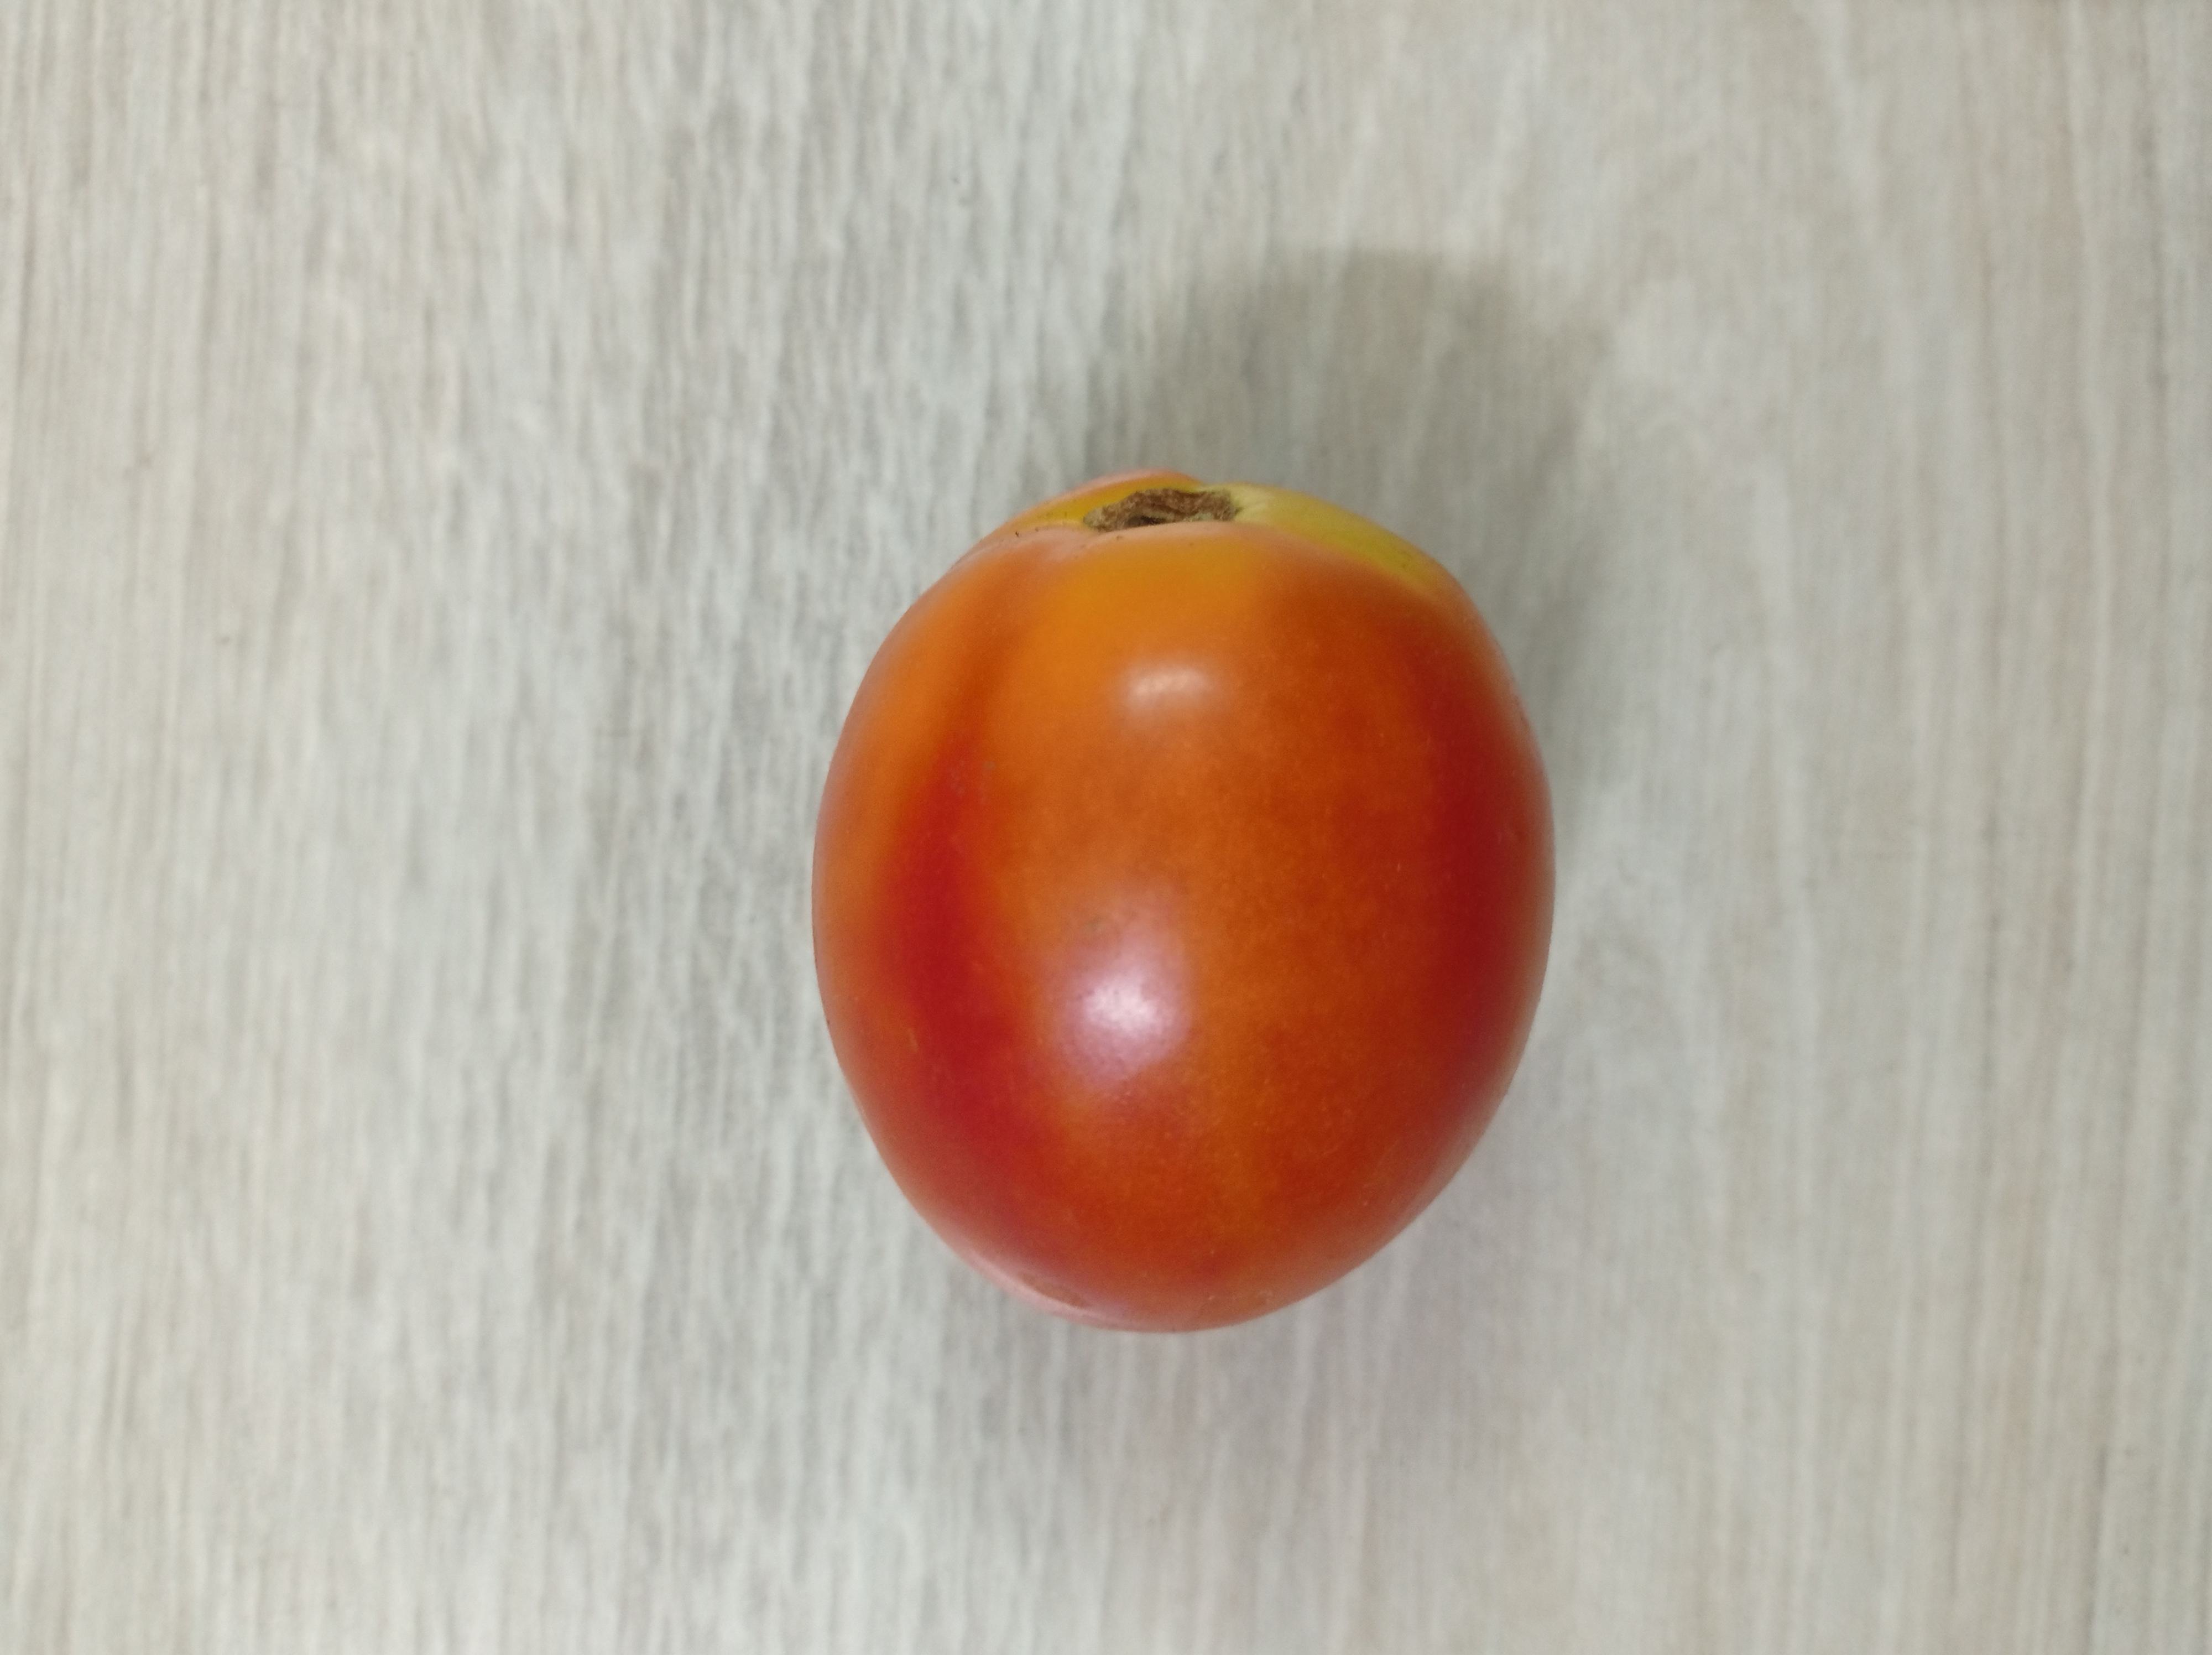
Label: Fresh